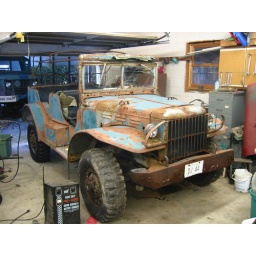
Rear truck door complete. Worst part of the vehicle is the floor board under the rear seat is rotted out.